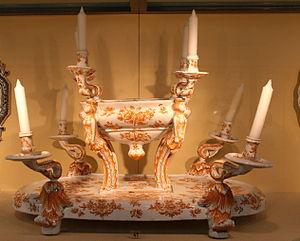
Le musée de la Faïence à Marseille ouvert au public depuis juin 1995, se situait au 157 avenue de Montredon 13008 Marseille. Il a définitivement fermé ses portes le 31 décembre 2012 pour permettre le transfert de ses collections vers le nouveau musée des Arts décoratifs, de la Faïence et de la Mode, ouvert en juin 2013 au château Borély.
Un surtout de table est une décoration que l'on place au centre d'une table. Elle est utilisée pour des raisons esthétiques mais aussi pour disposer divers aliments.
Les arts de la table sont les arts associés aux repas pris en commun, à la présentation et au service des mets, à la conversation et à la civilité, à la décoration du mobilier, des ustensiles et aux lieux destinés aux plaisirs gastronomiques ou œnologiques. Ils intègrent la connaissance des mets, des boissons, de la verrerie et de la cristallerie, de la porcelaine et de la faïence, de la disposition de la vaisselle, de la décoration de la table, des façons de recevoir les hôtes, de l'étiquette, des manières de table, du service, des menus…